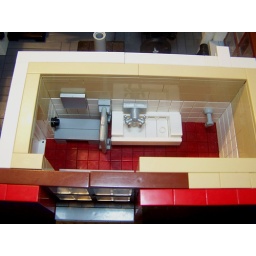
Chaningroom/bathroom with a bathtub, mirror and a seat. The beutiful tiled dark floor is sponsored by Copmike.